Austin Cindric

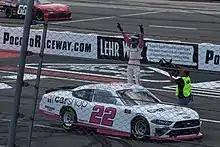
Cindric celebrating after winning the 2021 Pocono Green 225

Cindric would return to the No. 22 Ford Mustang in 2021. Cindric took his first win of 2021 at Daytona in February, followed by additional victories at Phoenix, Dover, Pocono, and the Indianapolis Road Course. He led much of the regular season standings but finished runner-up in the regular-season finale at Bristol to A. J. Allmendinger when the two made contact coming to the finish and slid across the line.